Devil Doll (American band)

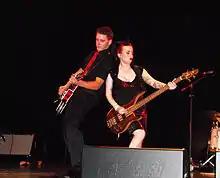
Devil Doll in 2011

Devil Doll is an American rockabilly band fronted by singer Colleen Duffy. Their song "Faith in Love", from the 2003 album "Queen of Pain", was featured on "Buffy the Vampire Slayer".